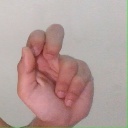
अक्षर: ढ